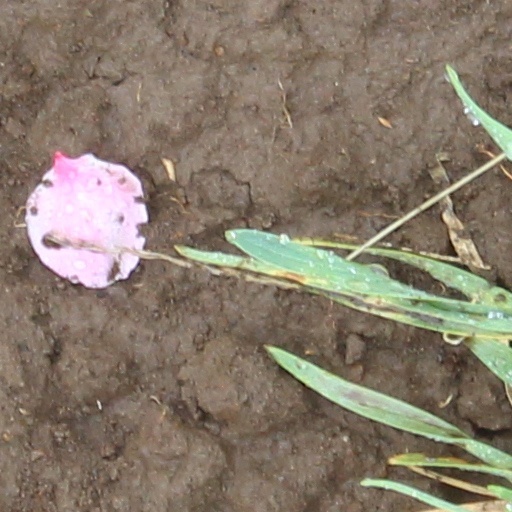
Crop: wheat